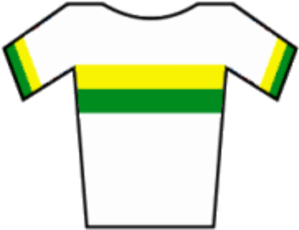
Amstel Gold Race 2019 / Startliste
Sydafrikanske mesterskaber i landevejscykling
Amstel Gold Race 2019 var den 54. udgave af cykelløbet Amstel Gold Race. Det var det 18. arrangement på UCI's World Tour-kalender i 2019 og blev arrangeret 21. april 2019. Løbet blev vundet af hollandske Mathieu van der Poel fra Corendon-Circus.